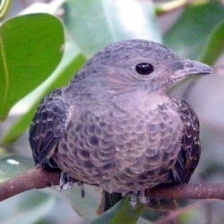
Species: SPANGLED COTINGA
Scientific name: COTINGA CAYANA